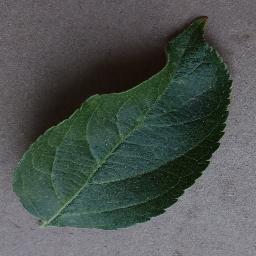
Label: Apple___healthy